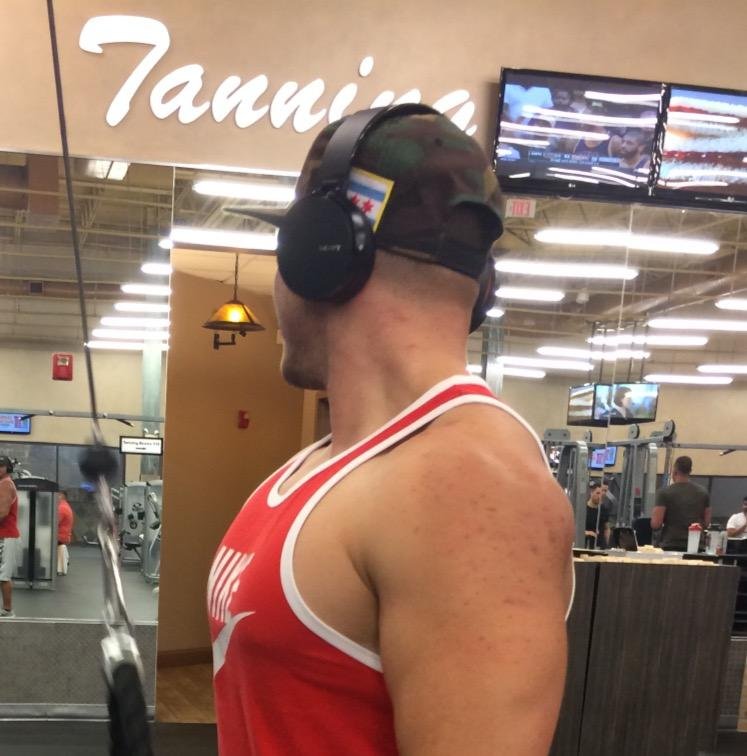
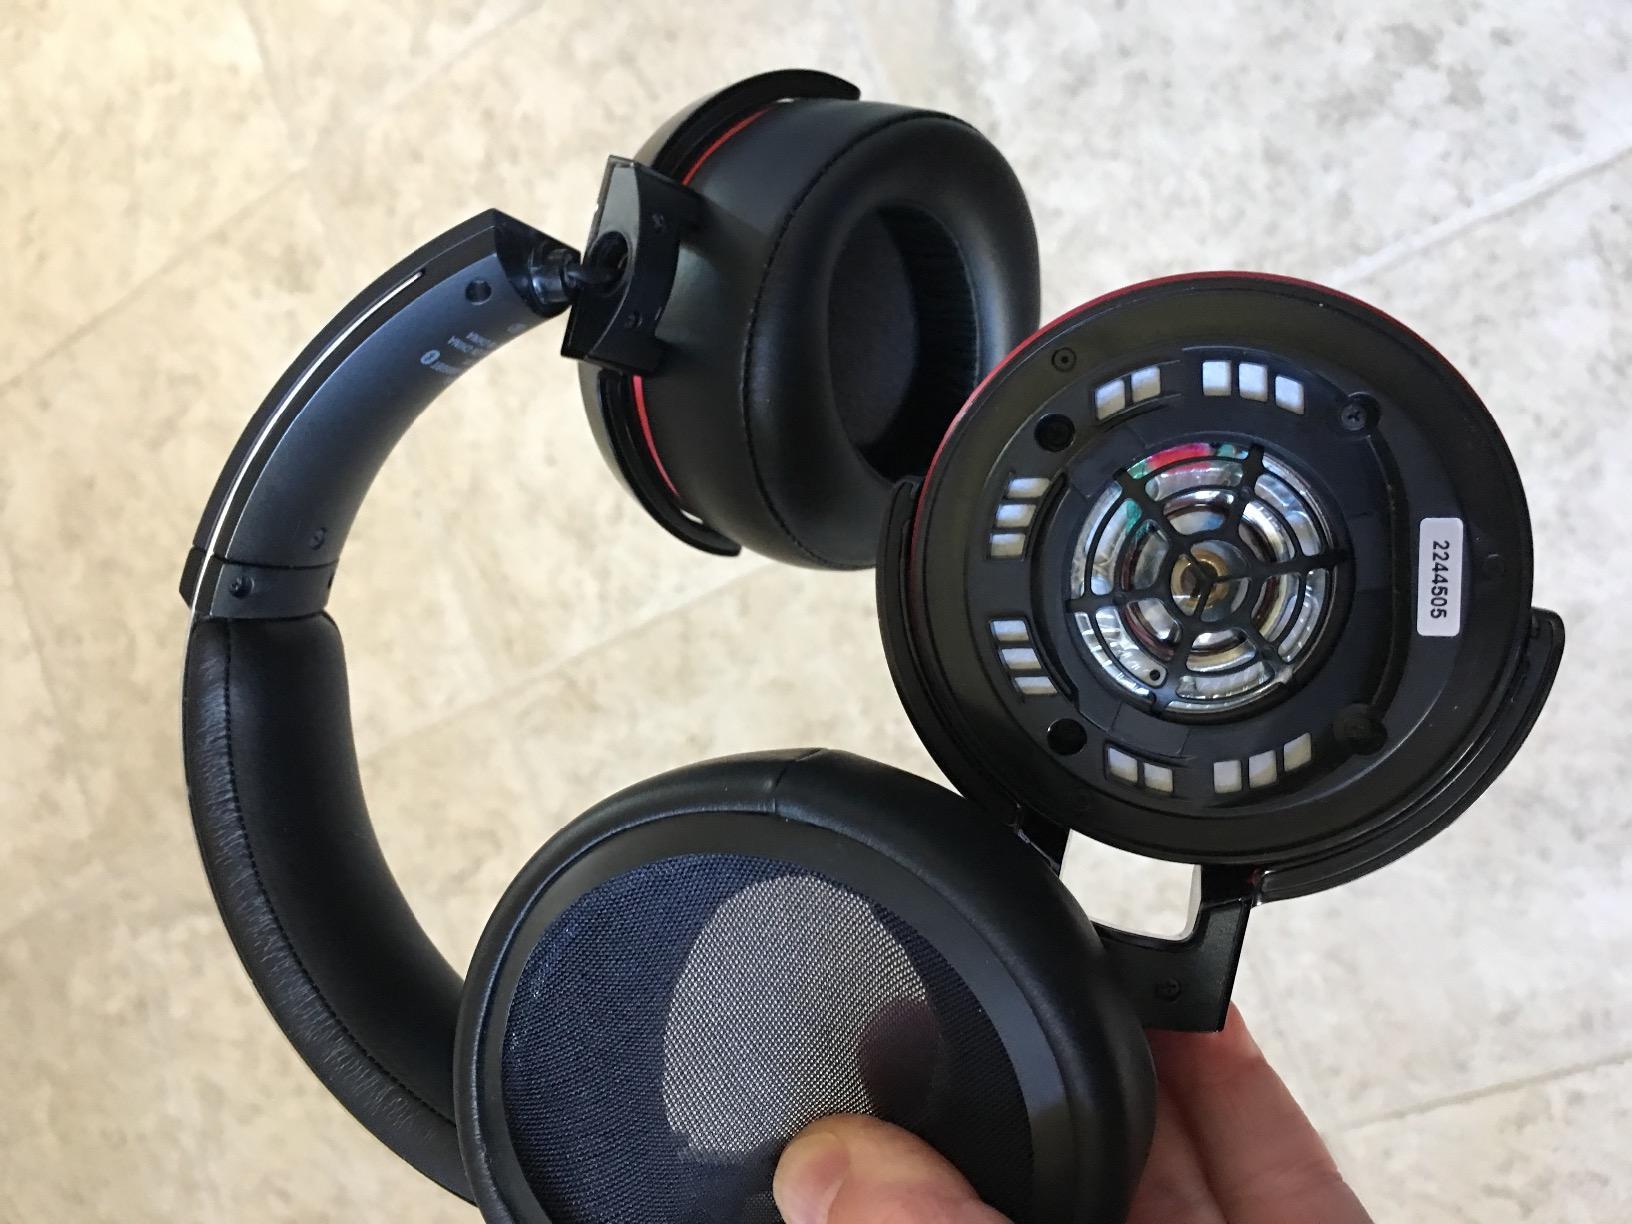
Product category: headphones
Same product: yes